Bugs Bunny

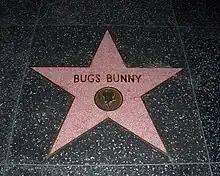
Bugs' star on the Hollywood Walk of Fame

A list of voice actors of Bugs Bunny for parodies not produced by Warner Bros.